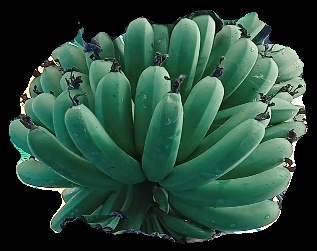
Variety: pachbale
Grade: grade1